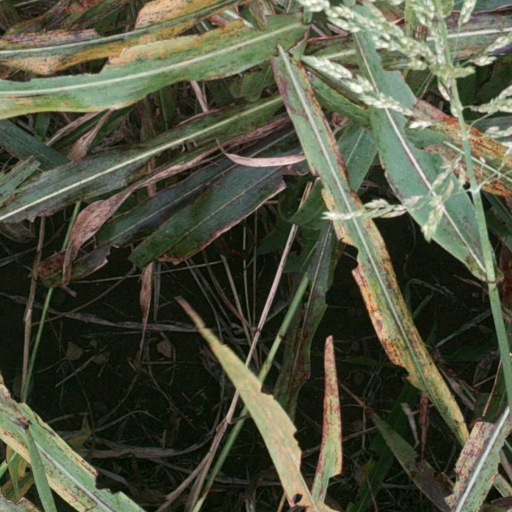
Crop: sorghum